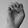
ASL letter: E